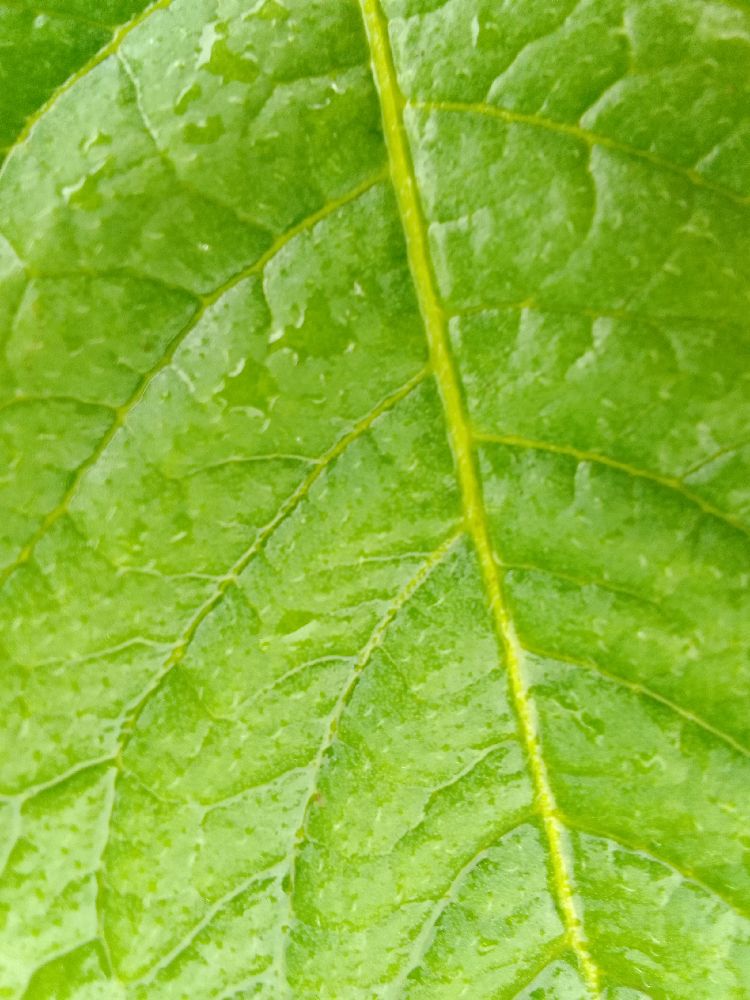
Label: Healthy